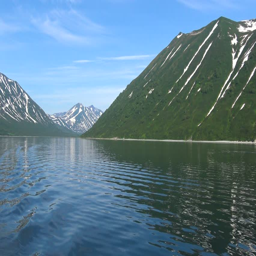
journey along unesco world heritage site .